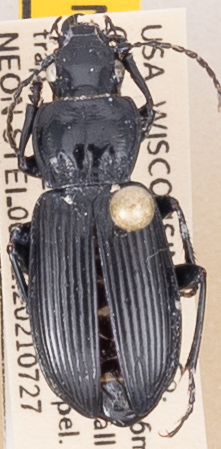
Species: Pterostichus melanarius melanarius
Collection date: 2021-07-27
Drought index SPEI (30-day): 0.312
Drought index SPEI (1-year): -0.128
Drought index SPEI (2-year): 1.13